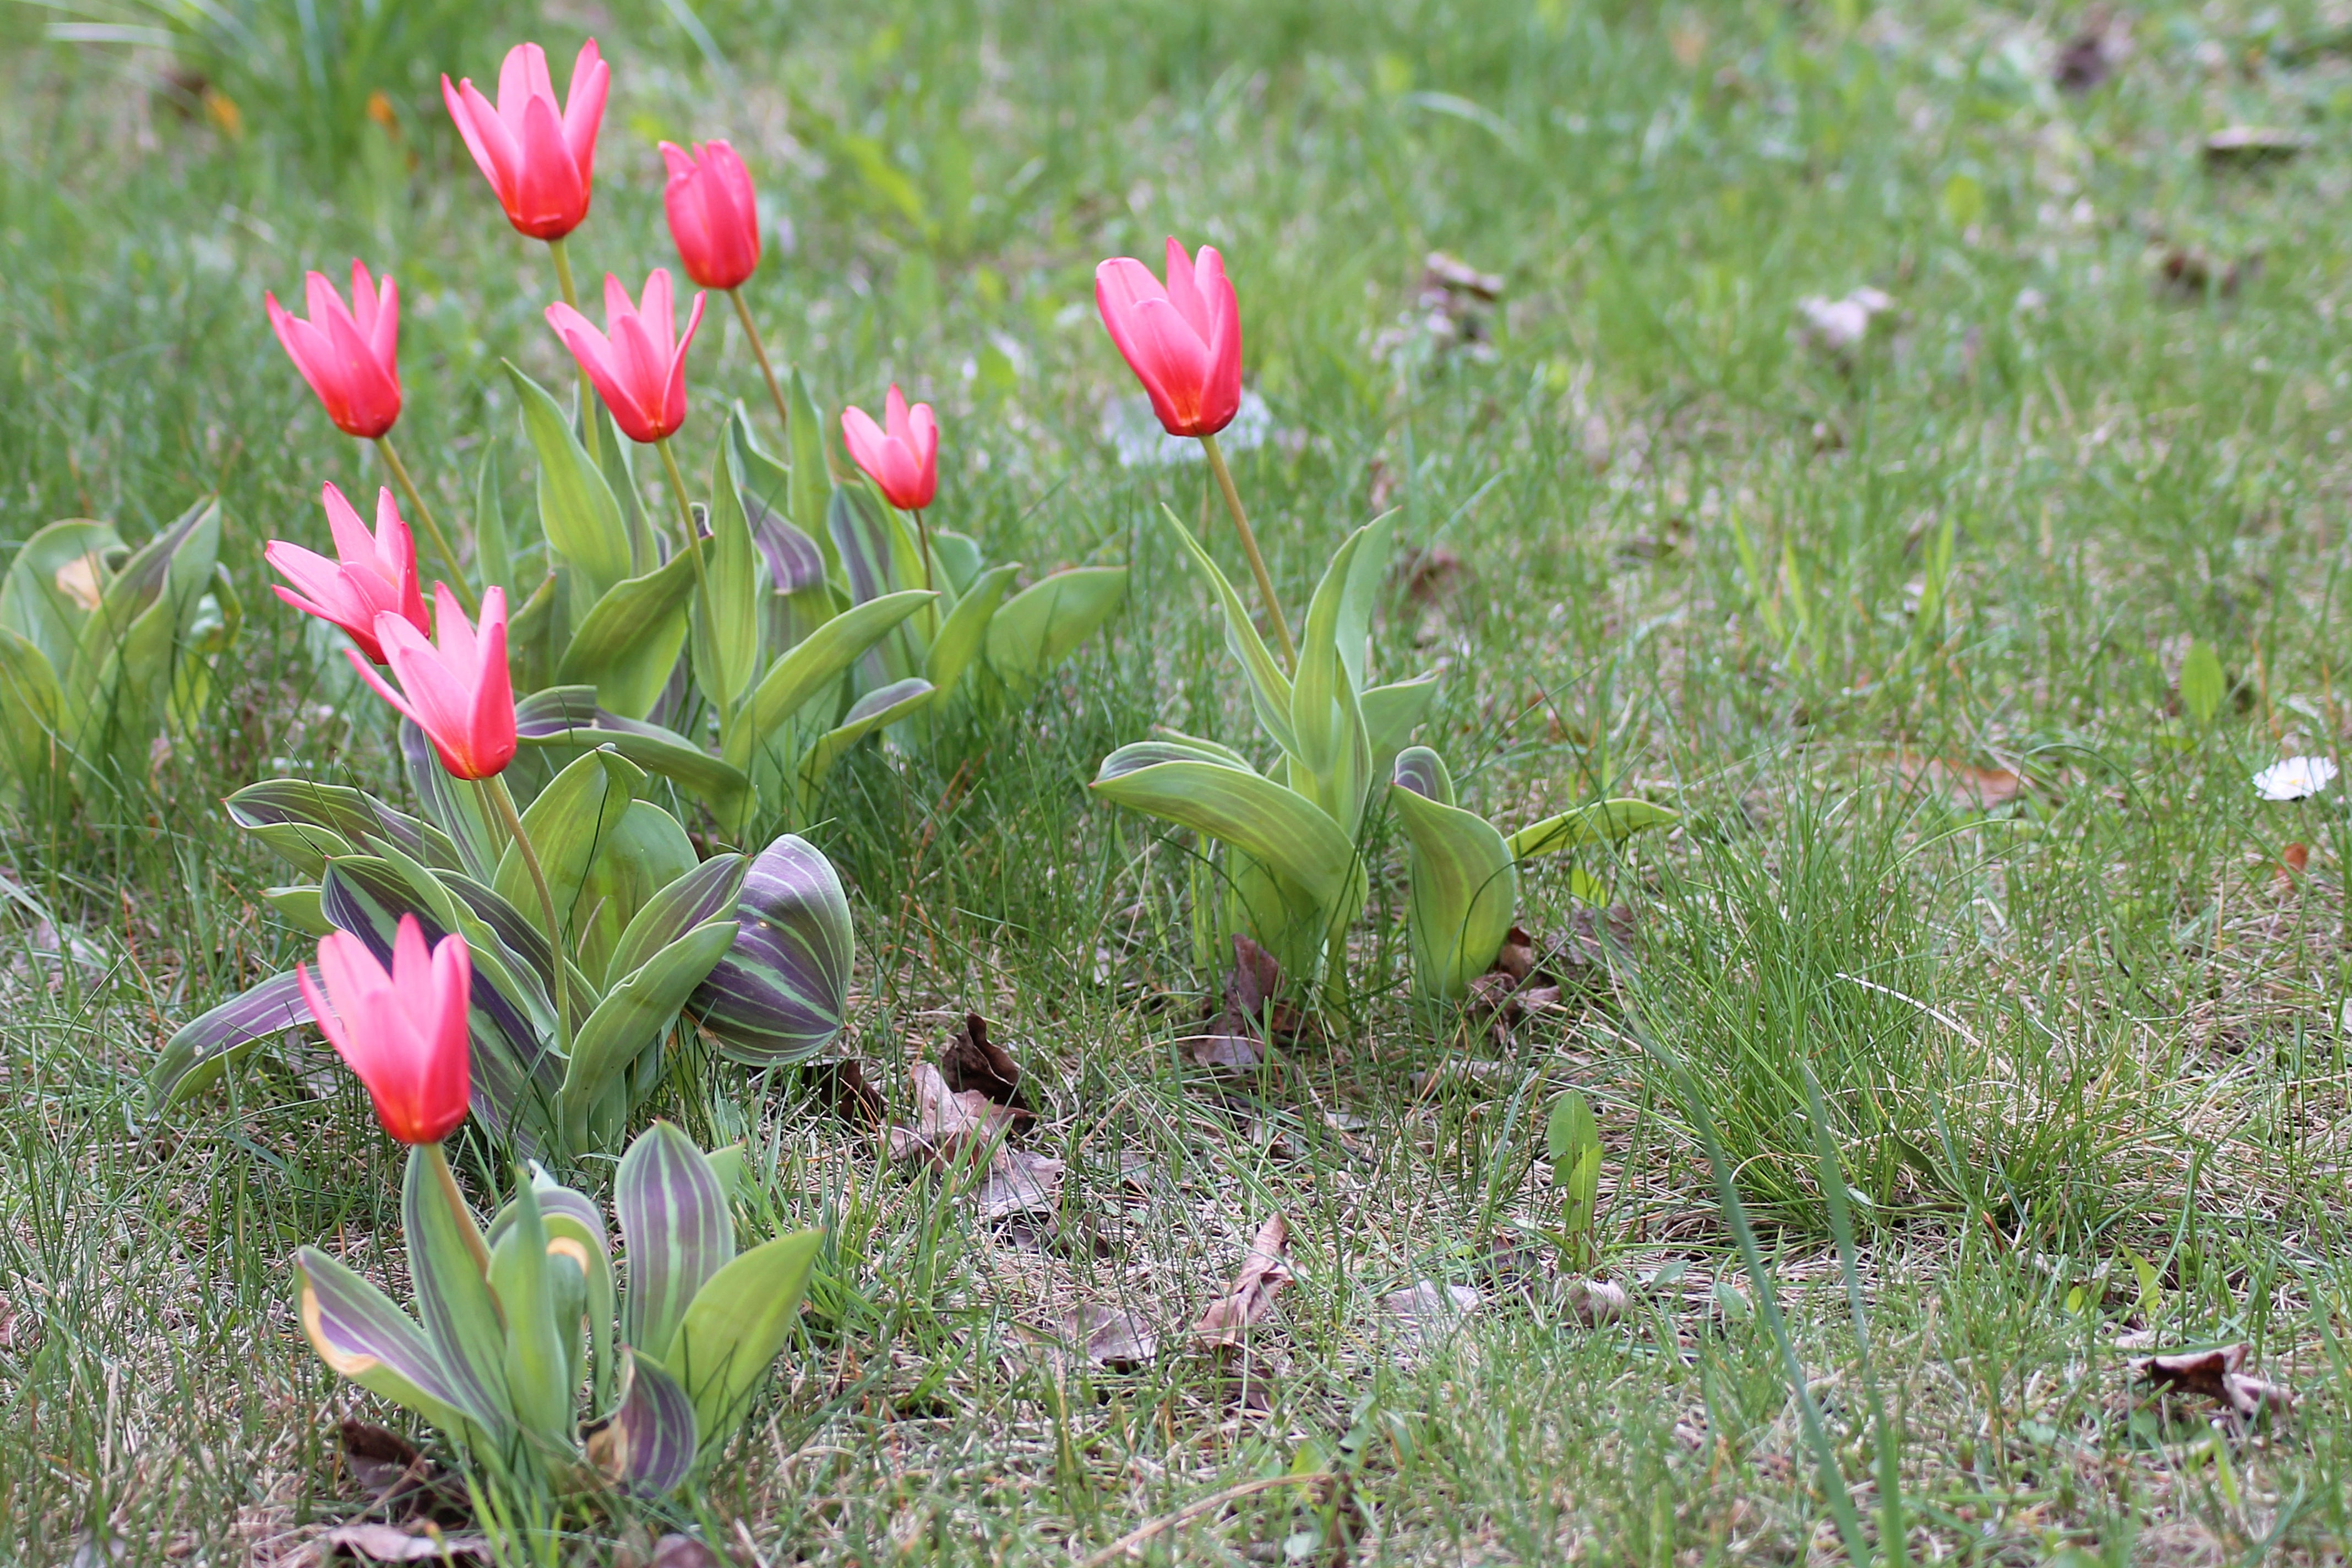
flower, plant, flora, botany, land plant, grass, flowering plant, tulip, meadow, field, prairie, wildflower, grass family